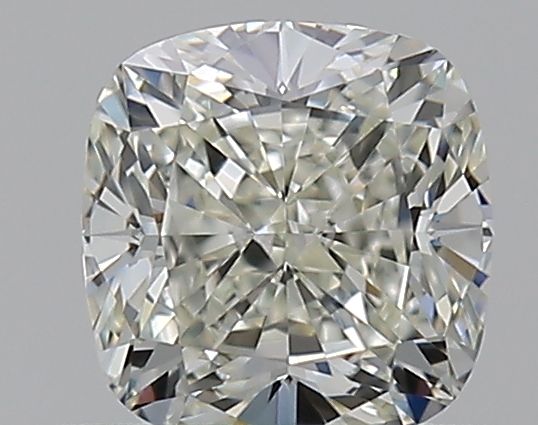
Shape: cushion
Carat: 0.56
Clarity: VS1
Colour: K
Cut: EX
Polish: EX
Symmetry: EX
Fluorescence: N
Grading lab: GIA
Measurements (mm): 4.66 x 4.53 x 3.13